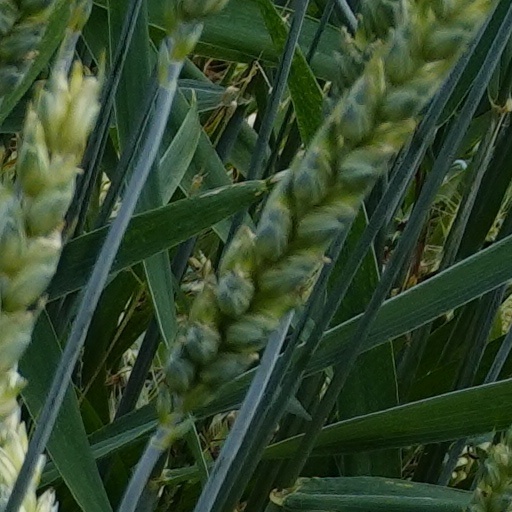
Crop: wheat